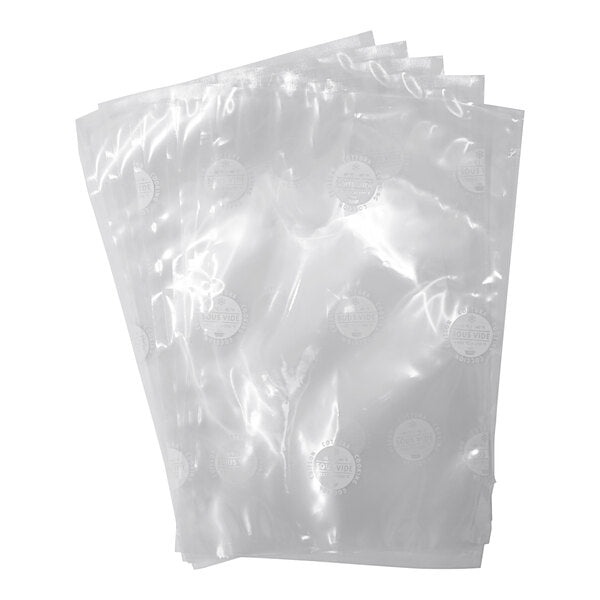
Globe VPBC612 6" x 12" Chamber Vacuum Cooking Bag 3.5 Mil - 1000/Case
Brand: Globe
Use this Globe VPBC612 6" x 12" chamber vacuum cooking bag 3.5 mil for convenient storage and sous-vide cooking. For use with chamber vacuum packaging machines, this bag allows you to vacuum seal solids and liquids for optimally fresh storage. Specifically designed for temperatures between -40 and 250 degrees Fahrenheit, this bag is also perfect for sous-vide cooking applications. You can be sure that this bag is strong enough for all of your vacuum sealing needs. It features a 6" open end and a durable 3.5 mil thickness. Enjoy the controlled and reliable nature of sous-vide cooking paired with convenient, organized storage with this chamber vacuum bag. Overall Dimensions: Length: 12" Width: 6" Thickness: 3.5 Mil Because this item is not stocked in our warehouse, processing, transit times and stock availability will vary. If you need your items by a certain date, please contact us prior to placing your order. Expedited shipping availability may vary. We cannot guarantee that this item can be cancelled off of the order or returned once it is placed. Quantity: 1000 / Case Shipping Weight: 19.96 lb. Type: Covers: Storage Bags Spec. Sheet
Category: Home & Garden > Kitchen & Dining > Kitchen Appliance Accessories > Vacuum Sealer Accessories > Vacuum Sealer Bags